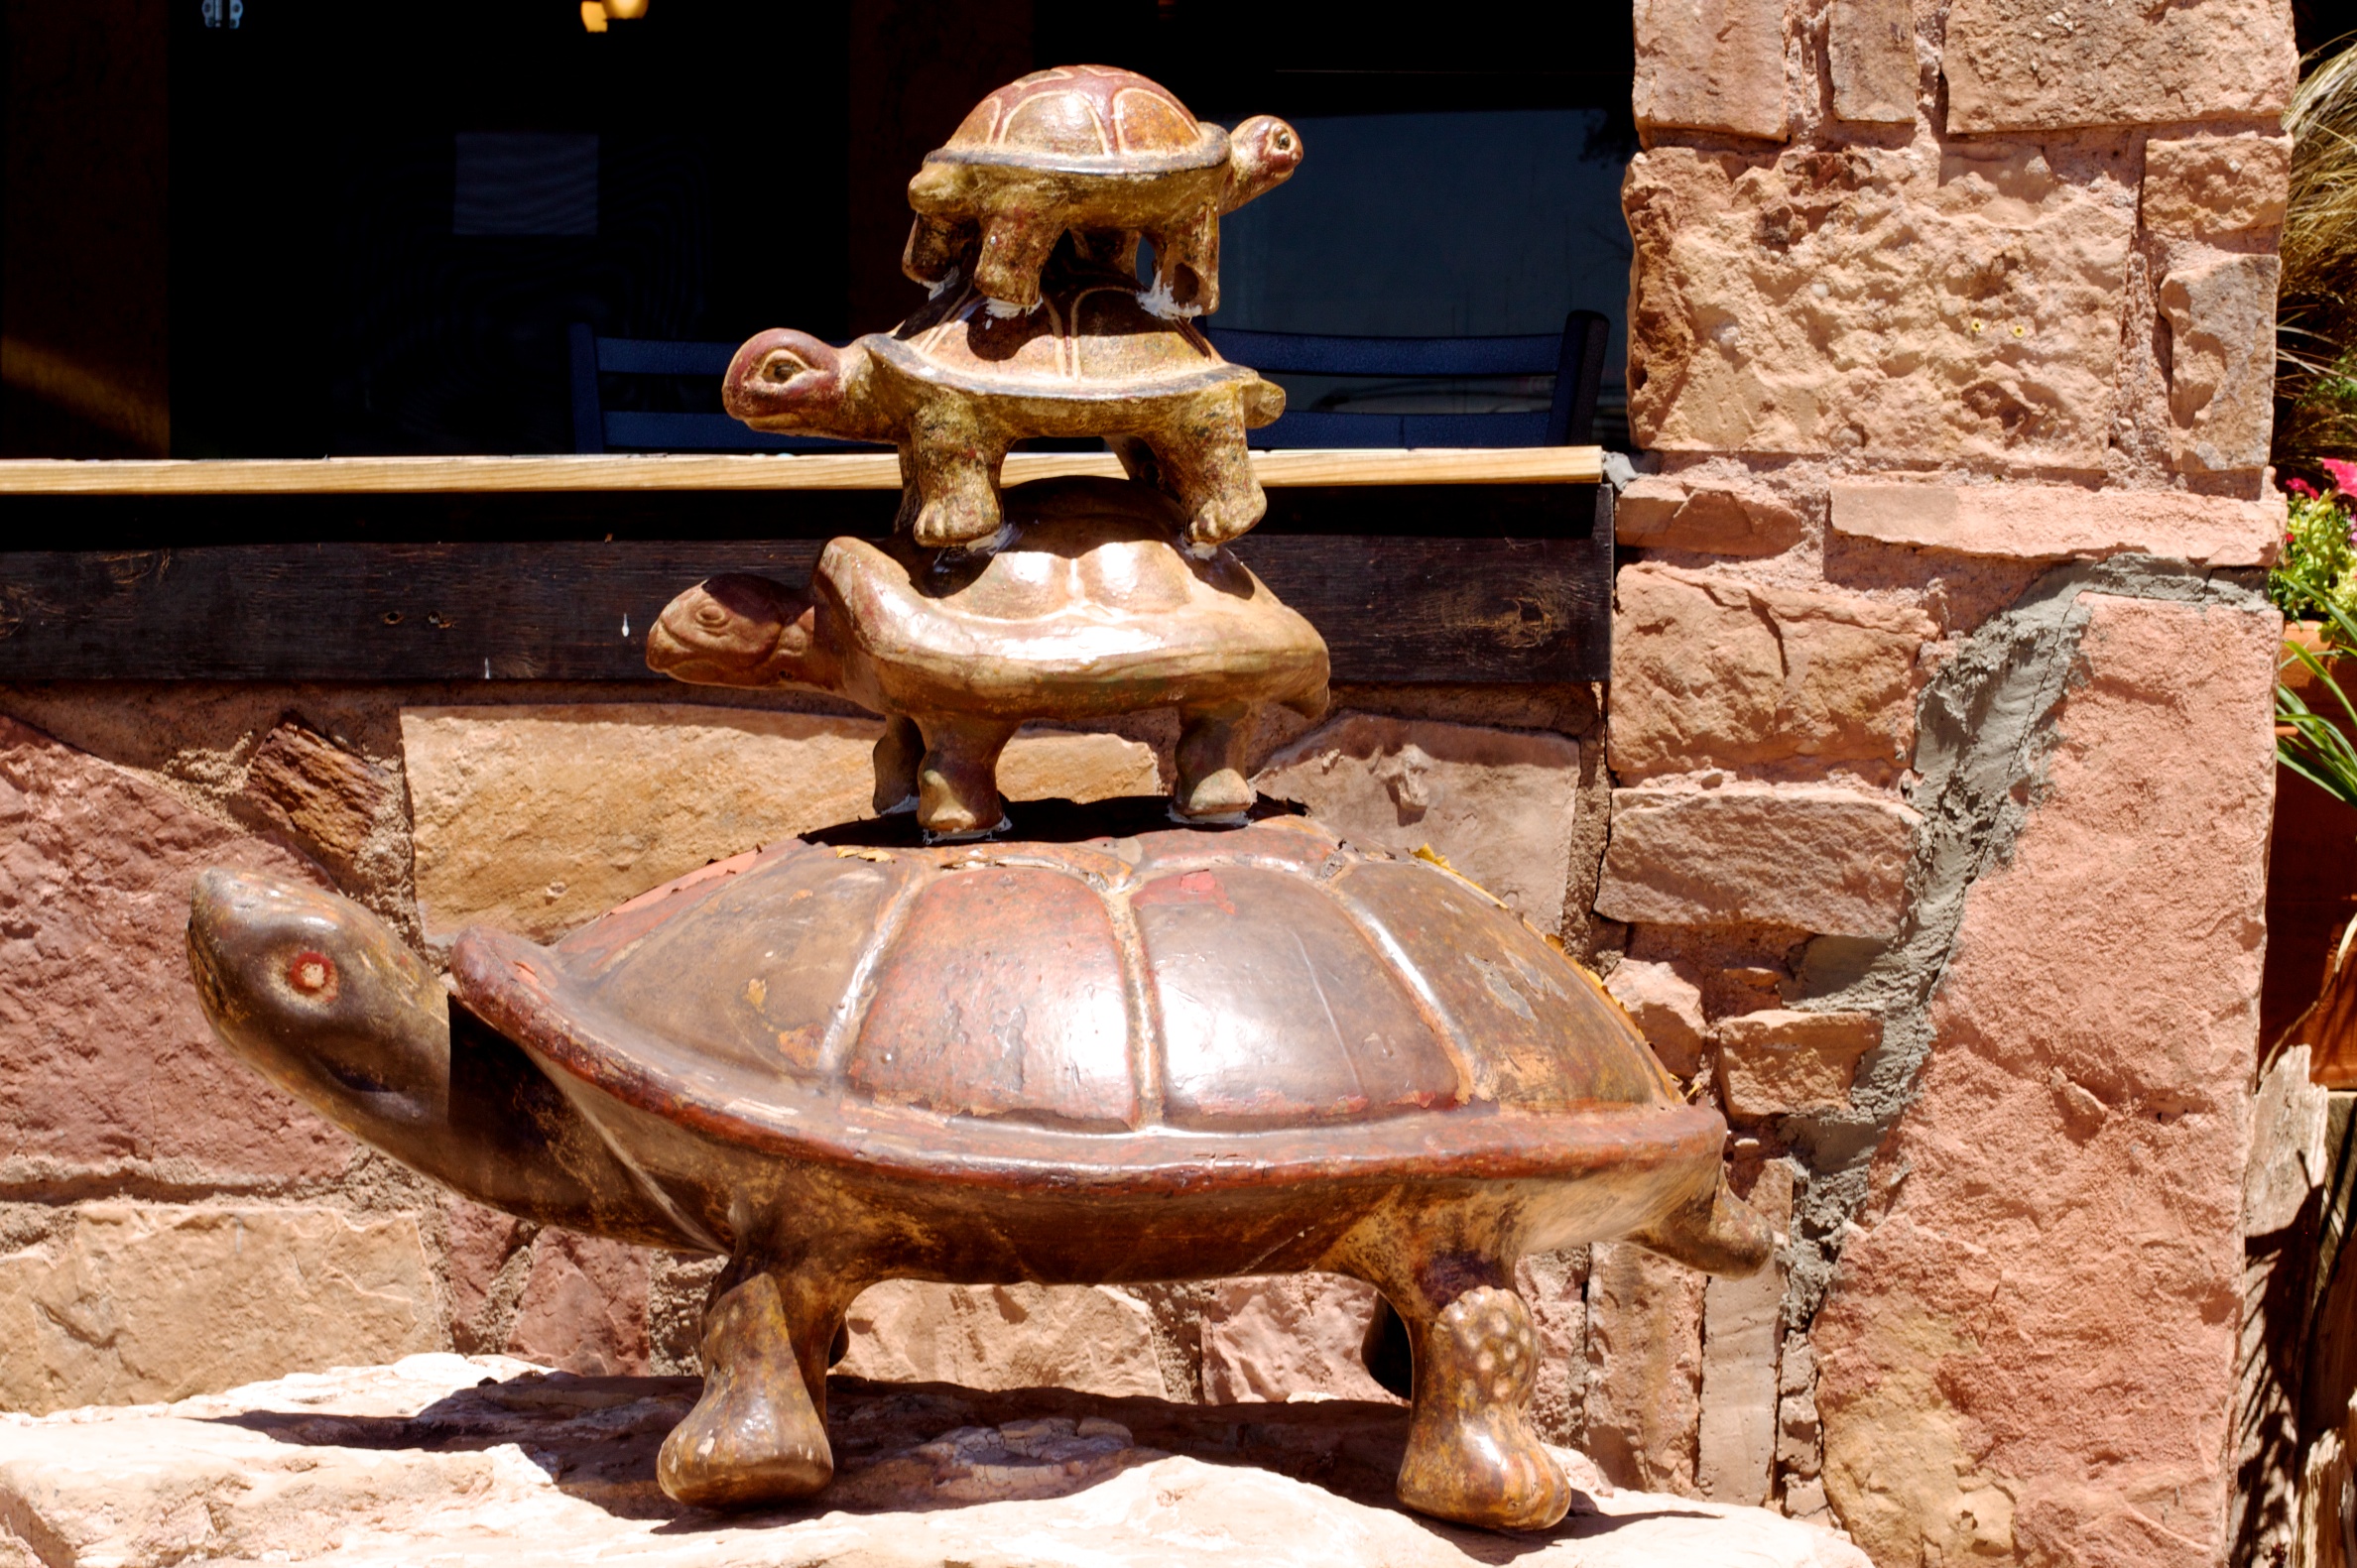
wood, monument, statue, sculpture, art, temple, fountain, carving, water feature, ancient history